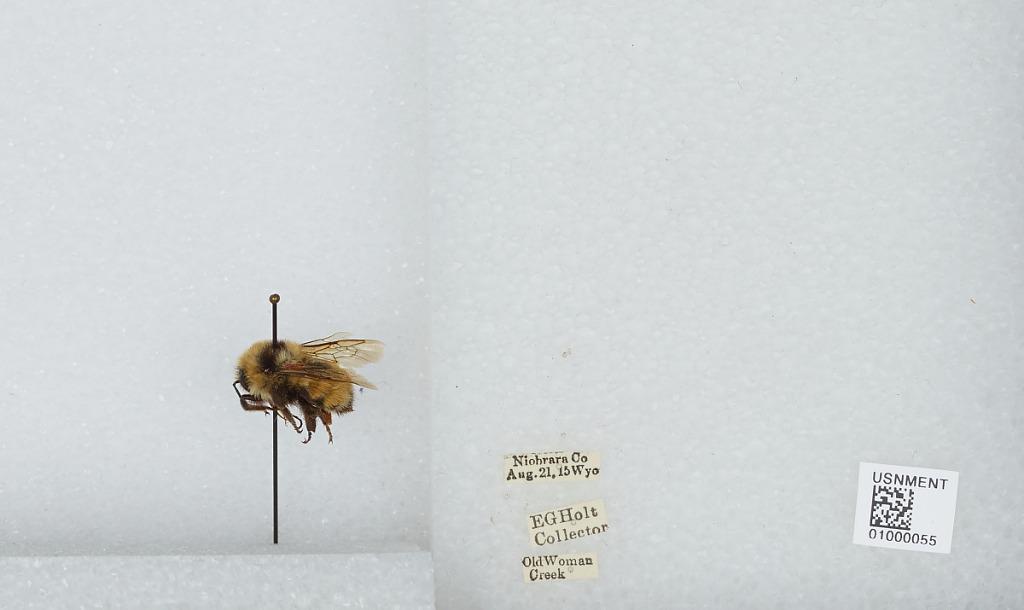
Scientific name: Bombus (Pyrobombus) huntii Greene
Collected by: E. Holt
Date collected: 1915-8-21
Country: United States
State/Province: Wyoming
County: Niobrara
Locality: Old Woman Creek
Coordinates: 43.3156, -104.354